Arnold Dolmetsch

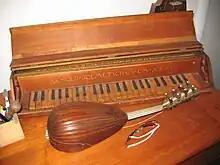
A harpsichord spinet with Arnold Dolmetsch's inscription, in the studio of Swiss luthier, Claude Lebet

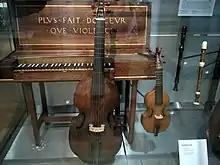
Instruments built and restored by Dolmetsch in the Horniman museum, London, UK.

Dolmetsch was employed for a short time as a music teacher at Dulwich College, but his interest in early instruments was awakened by seeing the collections of historic instruments in the British Museum. After constructing his first reproduction of a lute in 1893, he began building keyboard instruments. William Morris encouraged him to build his first harpsichord which was exhibited in the Arts and Crafts exhibition of 1896. In 1900, he conducted the orchestra at Carpenter’s Hall playing 17th century instruments in a revival of the First Quarto version of Hamlet by the Elizabethan Stage Society. He left England to build clavichords and harpsichords for Chickering of Boston (1905–1911), then for Gaveau of Paris (1911–1914).